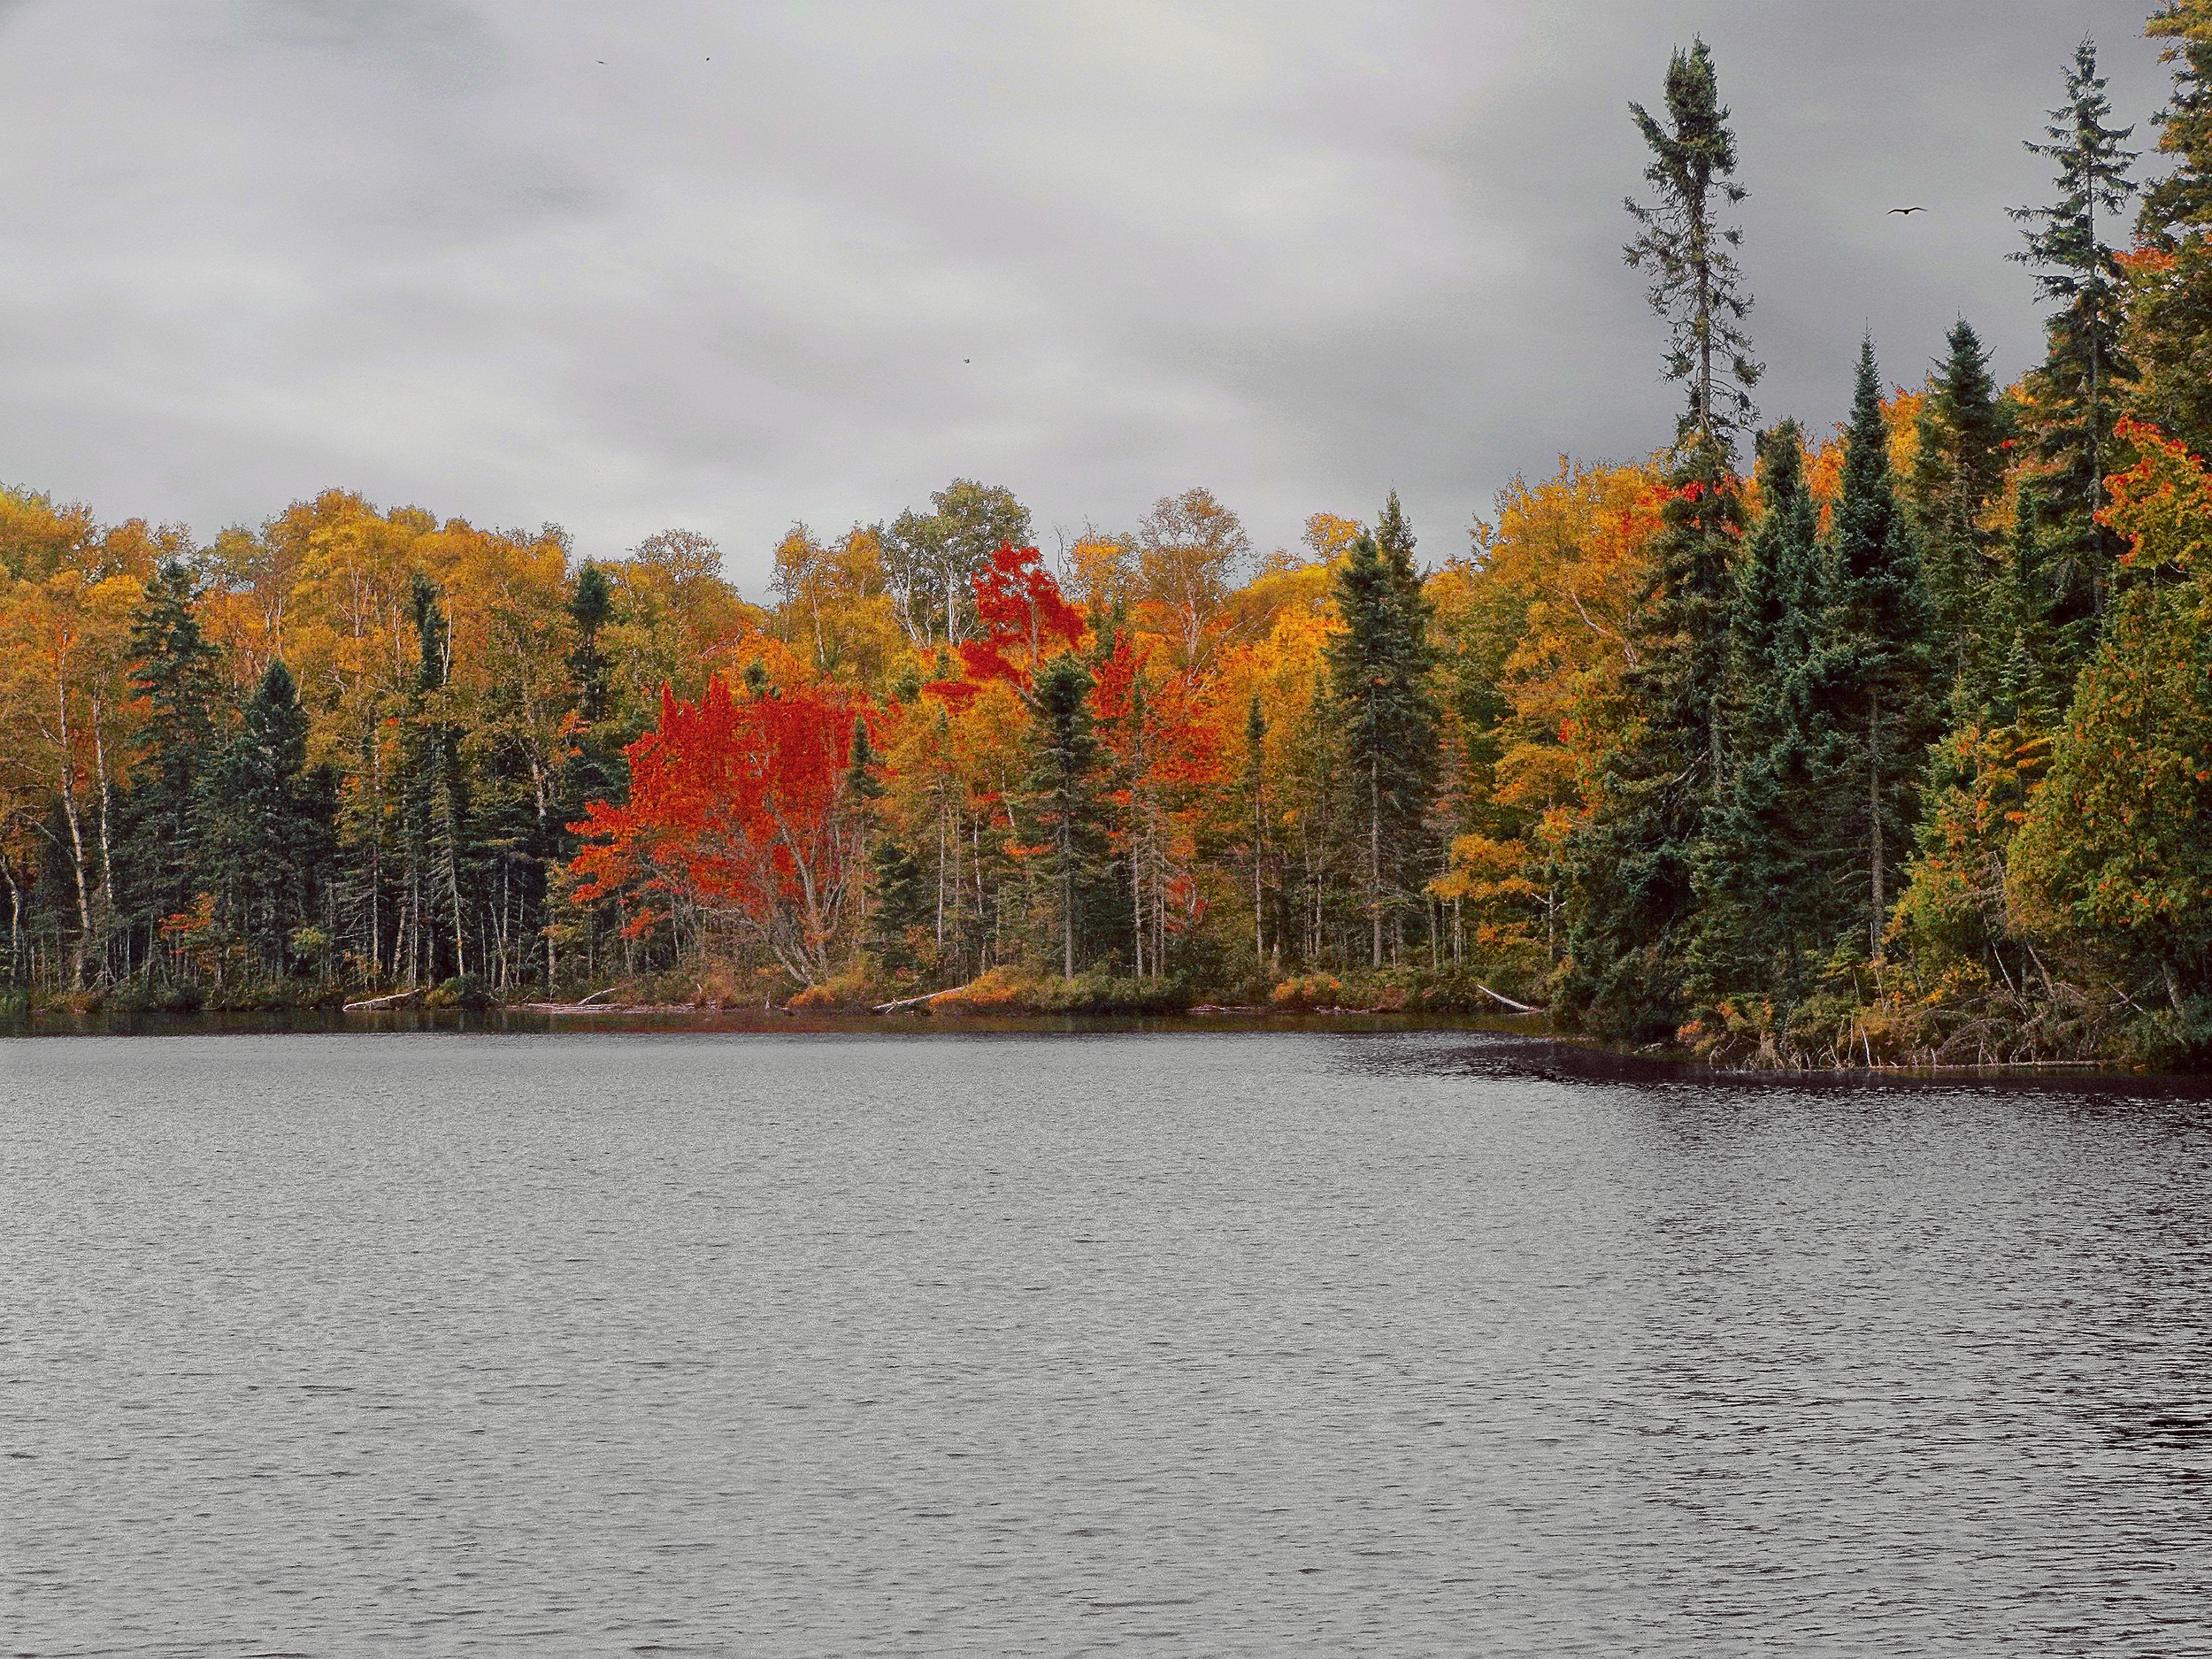
landscape, tree, water, nature, forest, wilderness, mountain, leaf, flower, lake, river, pond, reflection, scenic, color, autumn, overcast, reservoir, season, body of water, outdoors, north, gloomy, loch, somber, woody plant